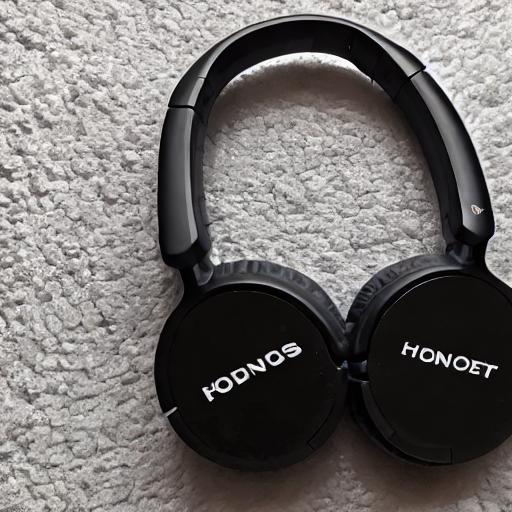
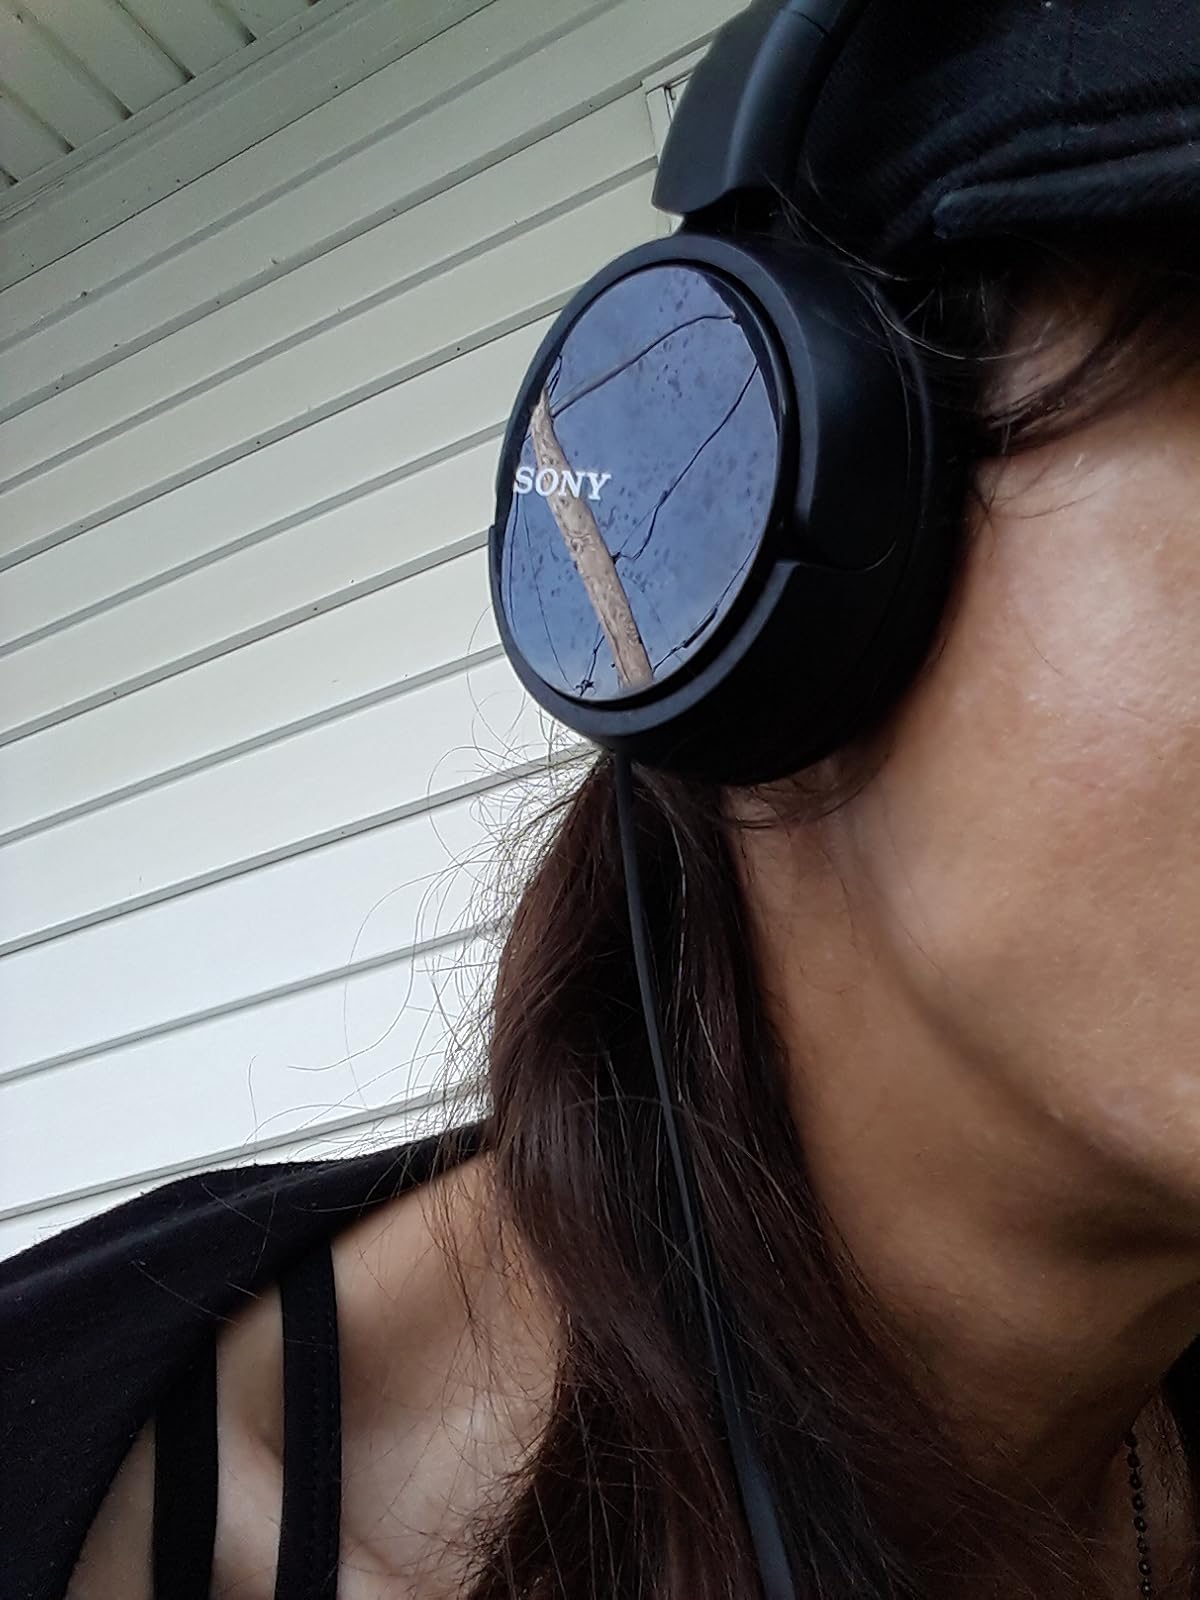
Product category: headphones
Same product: no